Southward expansion of the Han dynasty

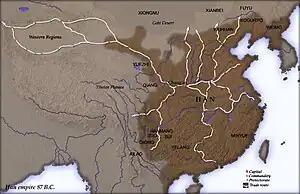
Map of the provinces, commanderies, and protectorates of the Han dynasty in 87 BC.

In the early years of the Eastern Han, following the usurpation of Wang Mang and the re-establishment of the Han, the tribal elites of Nanyue remained loyal to the Han. In 40 AD, revolts against Han rule were led by the Trung sisters near the Red River Delta. The rebellion was defeated in 43 by the general Ma Yuan, a participant in the battles that followed Wang Mang's usurpation.